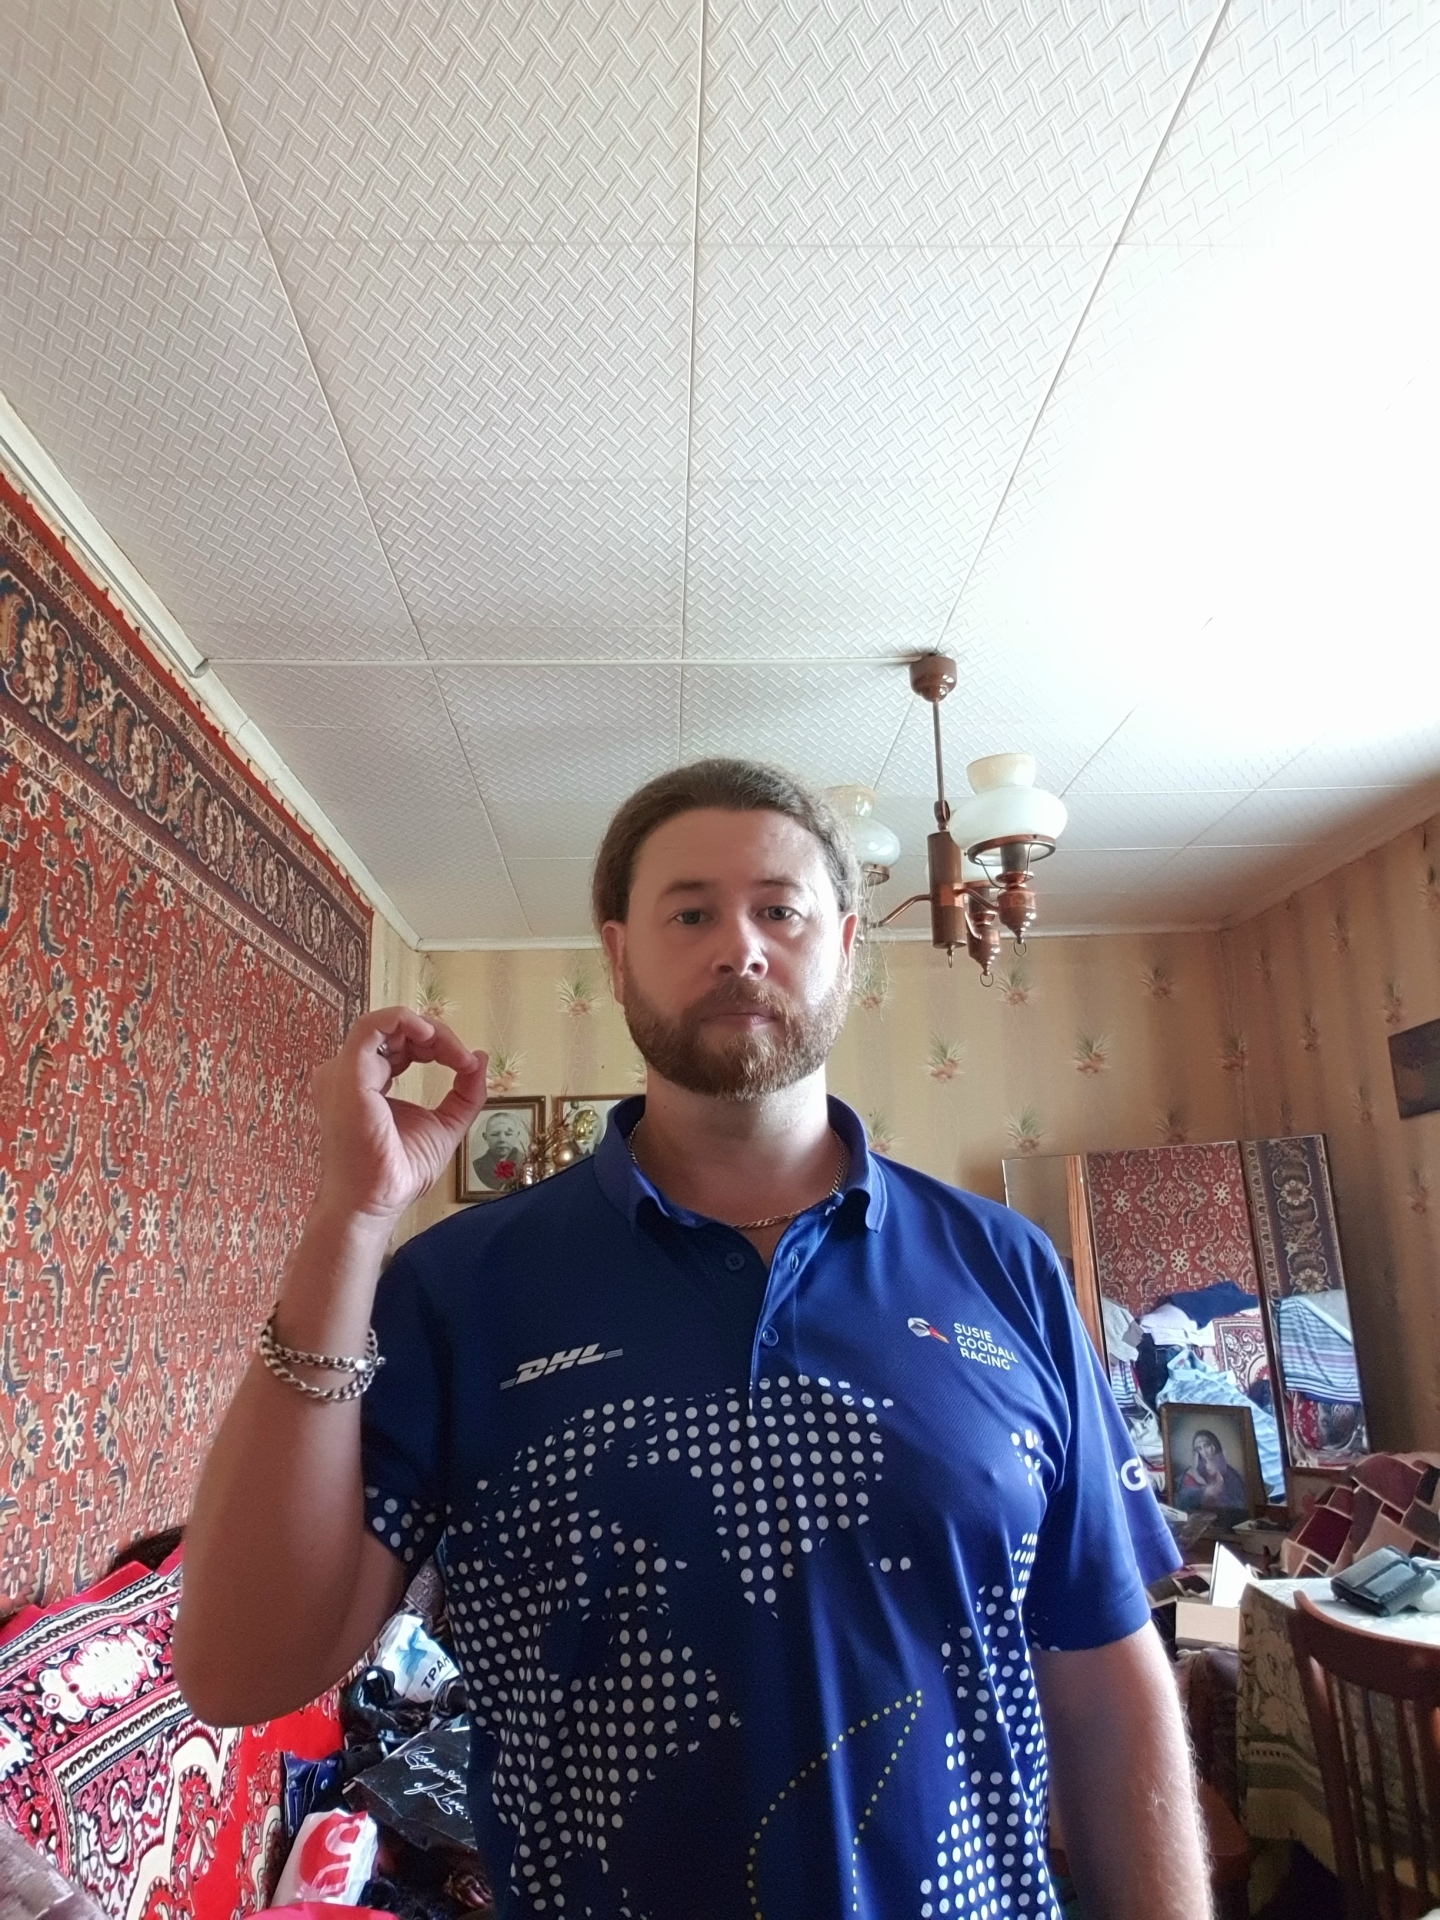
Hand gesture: grip